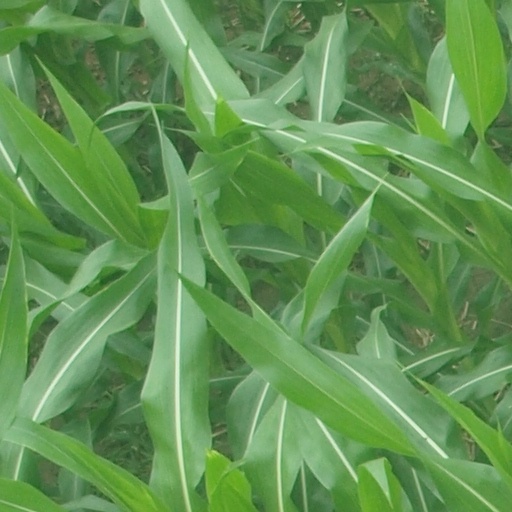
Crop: maize; corn